Guelph

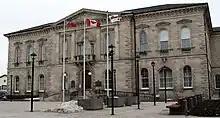
Old Guelph City Hall

The first Board of Commerce also started in 1827, to stimulate economic growth; in 1866, it would be renamed the Board of Trade, and in 1919, it became the Chamber of Commerce. In order to eliminate the need for farmers to take their grain to Galt or Dundas for grinding, the Canada Company built the first grist mill; the Guelph Mill was sold to William Allen in 1832. A sawmill was erected in 1833 by Charles Julius Mickle, originally from Scotland, on the Marden Creek which runs into the Speed River; its ruin survives today. The Mickle family also built a home nearby, a year earlier. Both properties were off what is now Highway 6, an area that was Guelph Township at the time.